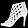
Label: Sandal